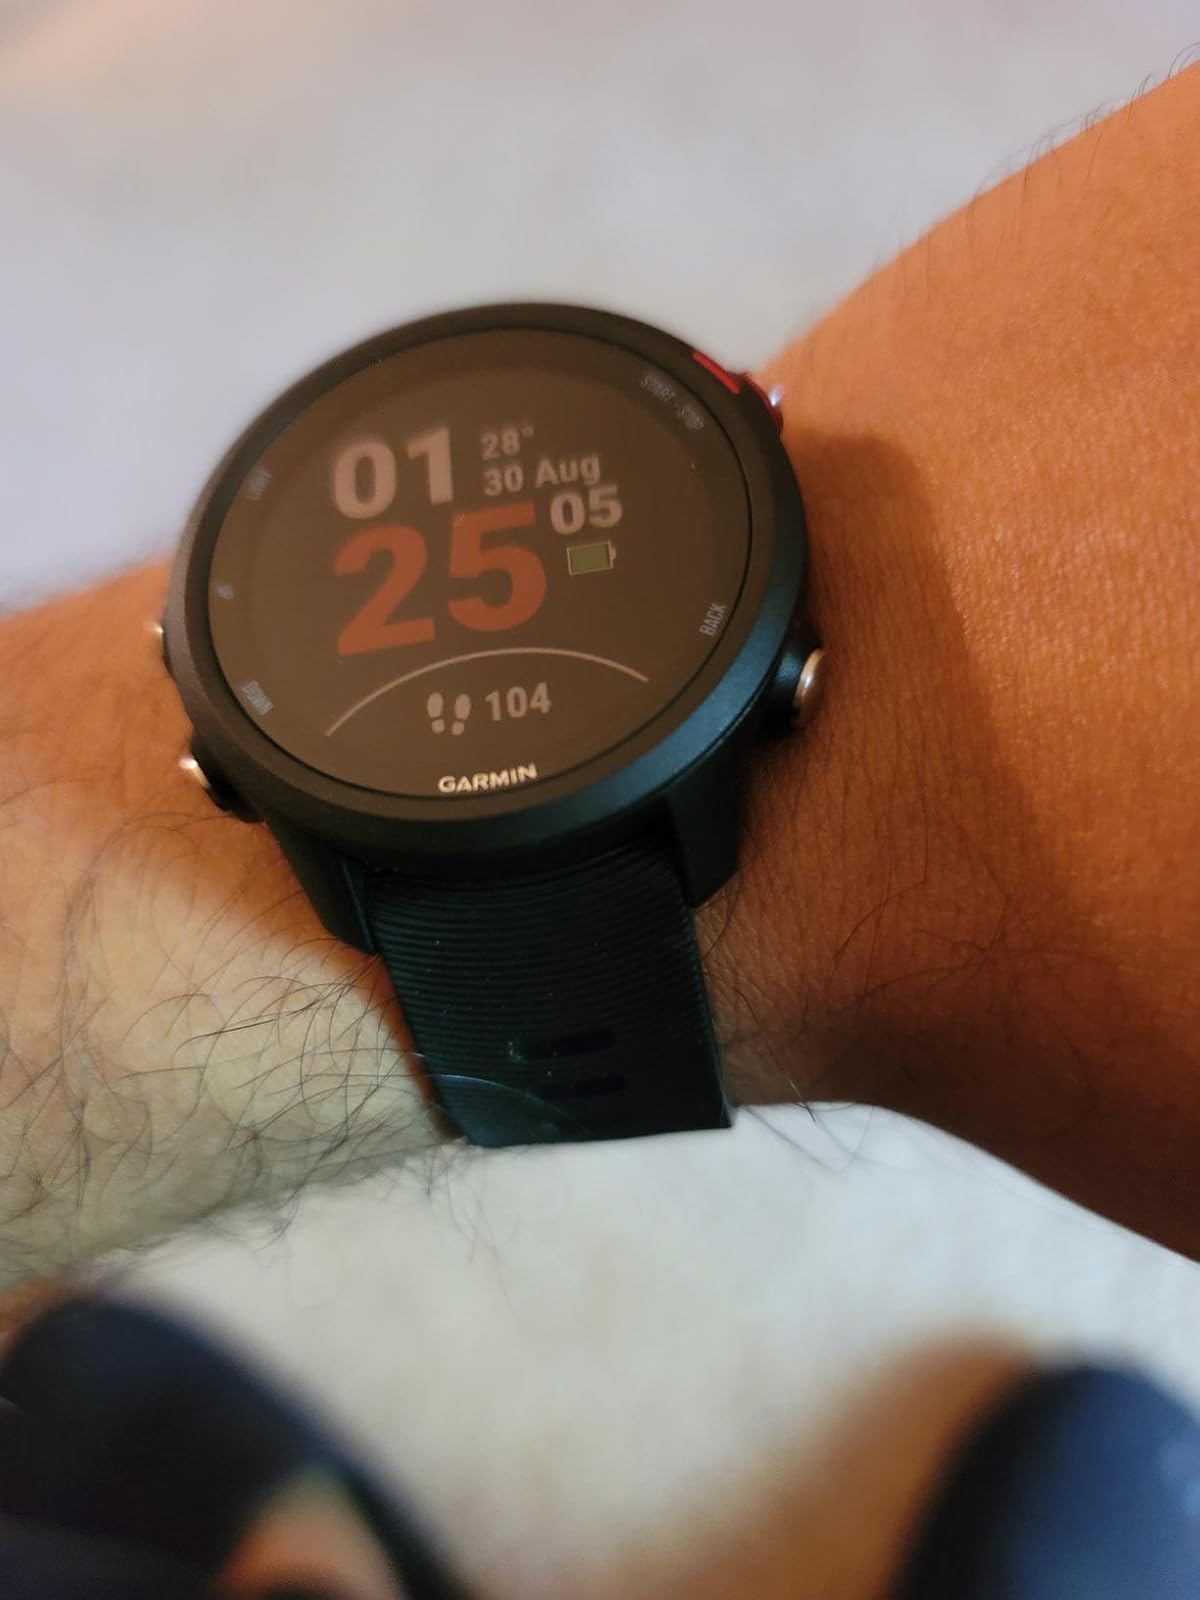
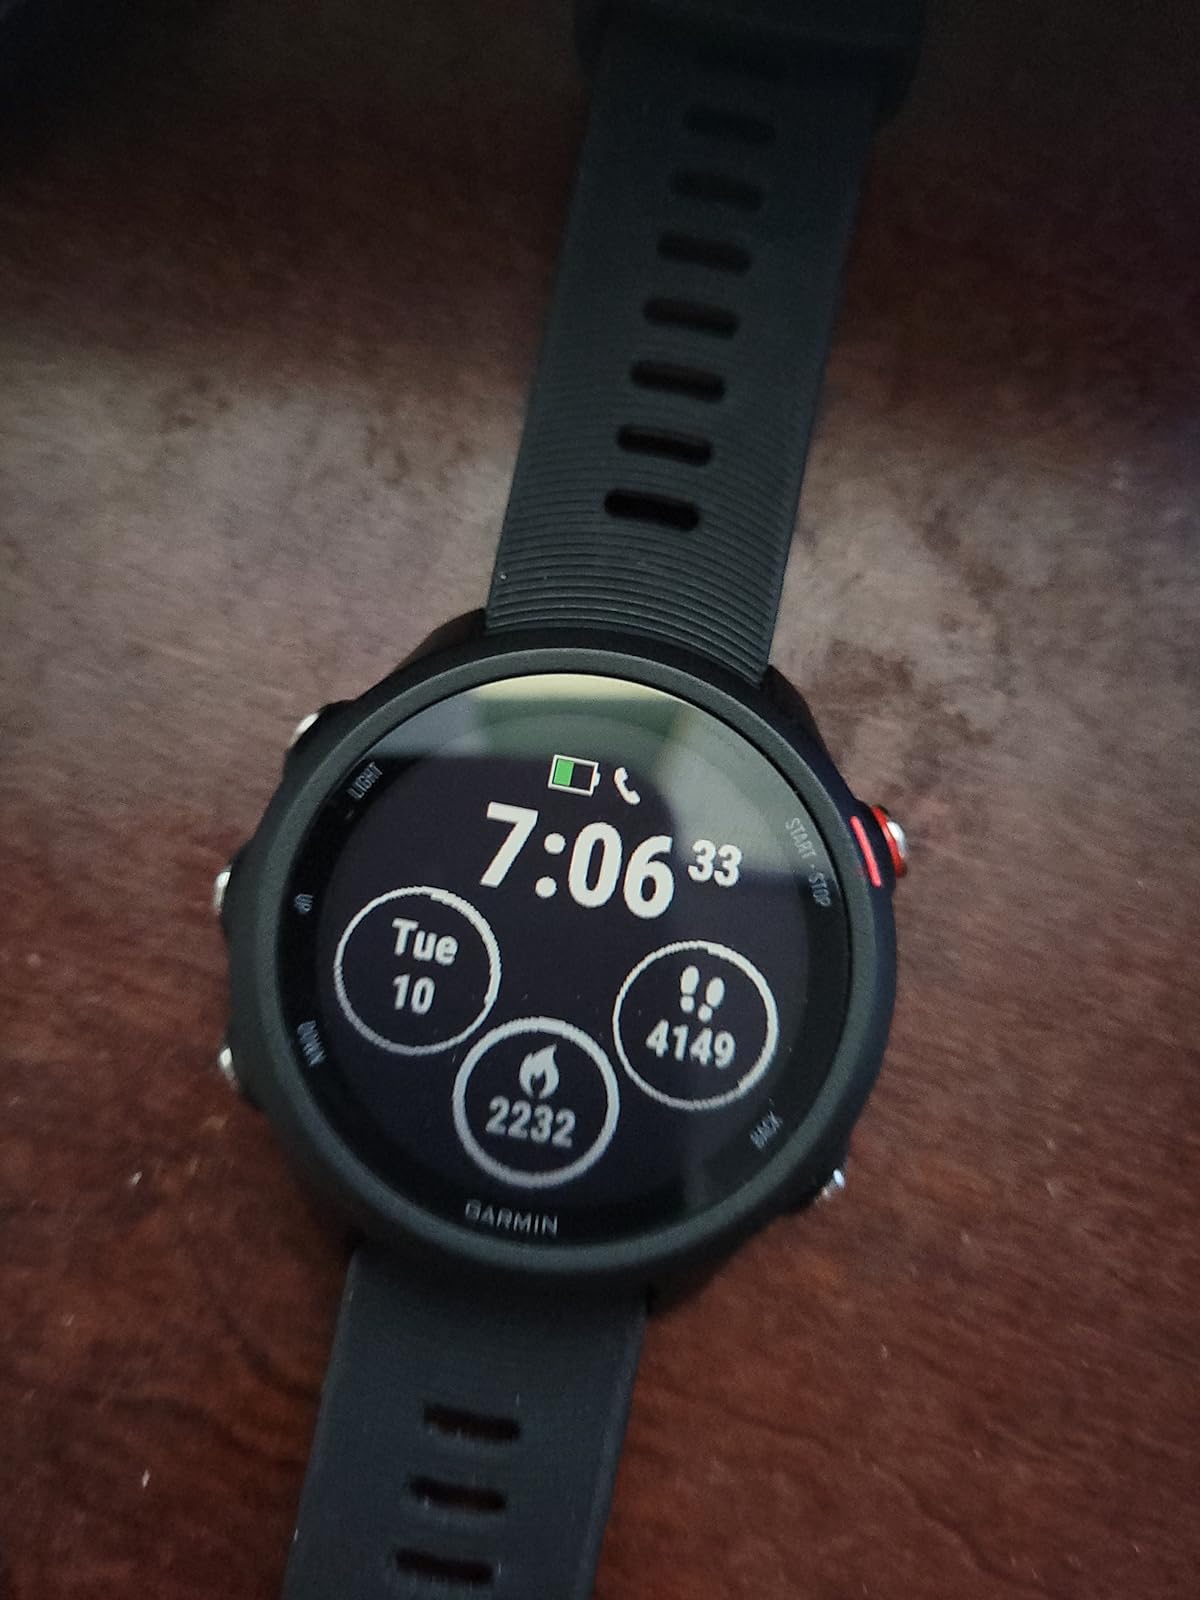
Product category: smartwatch
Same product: yes